Georges Charachidzé

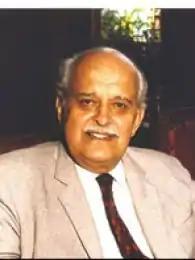
Georges Charachidzé

Georges Charachidzé (Giorgi Sharashidze) (February 11, 1930 – February 20, 2010) was a French-Georgian scholar of the Caucasian cultures. His most important works focused on the history of Georgian feudalism, pagan religious beliefs of the Georgians as well as the Caucasian comparative mythology and the North Caucasian languages.